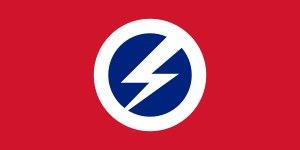
Contrepoint est un roman d'Aldous Huxley, rédigé en 1926 et publié en 1928 par Chatto & Windus. Ce roman, le plus long écrit par Huxley, est aussi plus complexe et d'une tonalité plus grave que ses œuvres de fiction précédentes.
Max Rufus Mosley, né le 13 avril 1940 à Londres au Royaume-Uni, est le président de la Fédération internationale de l'automobile de 1993 à 2009.